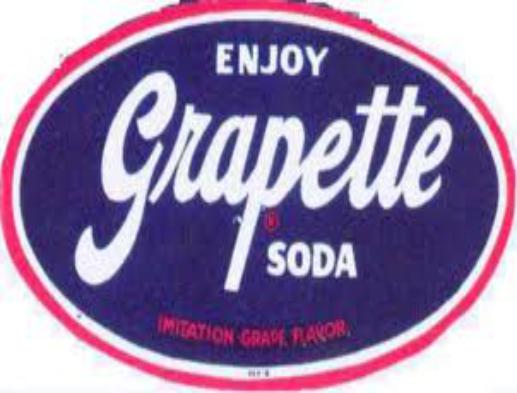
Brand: Grapette
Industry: Food